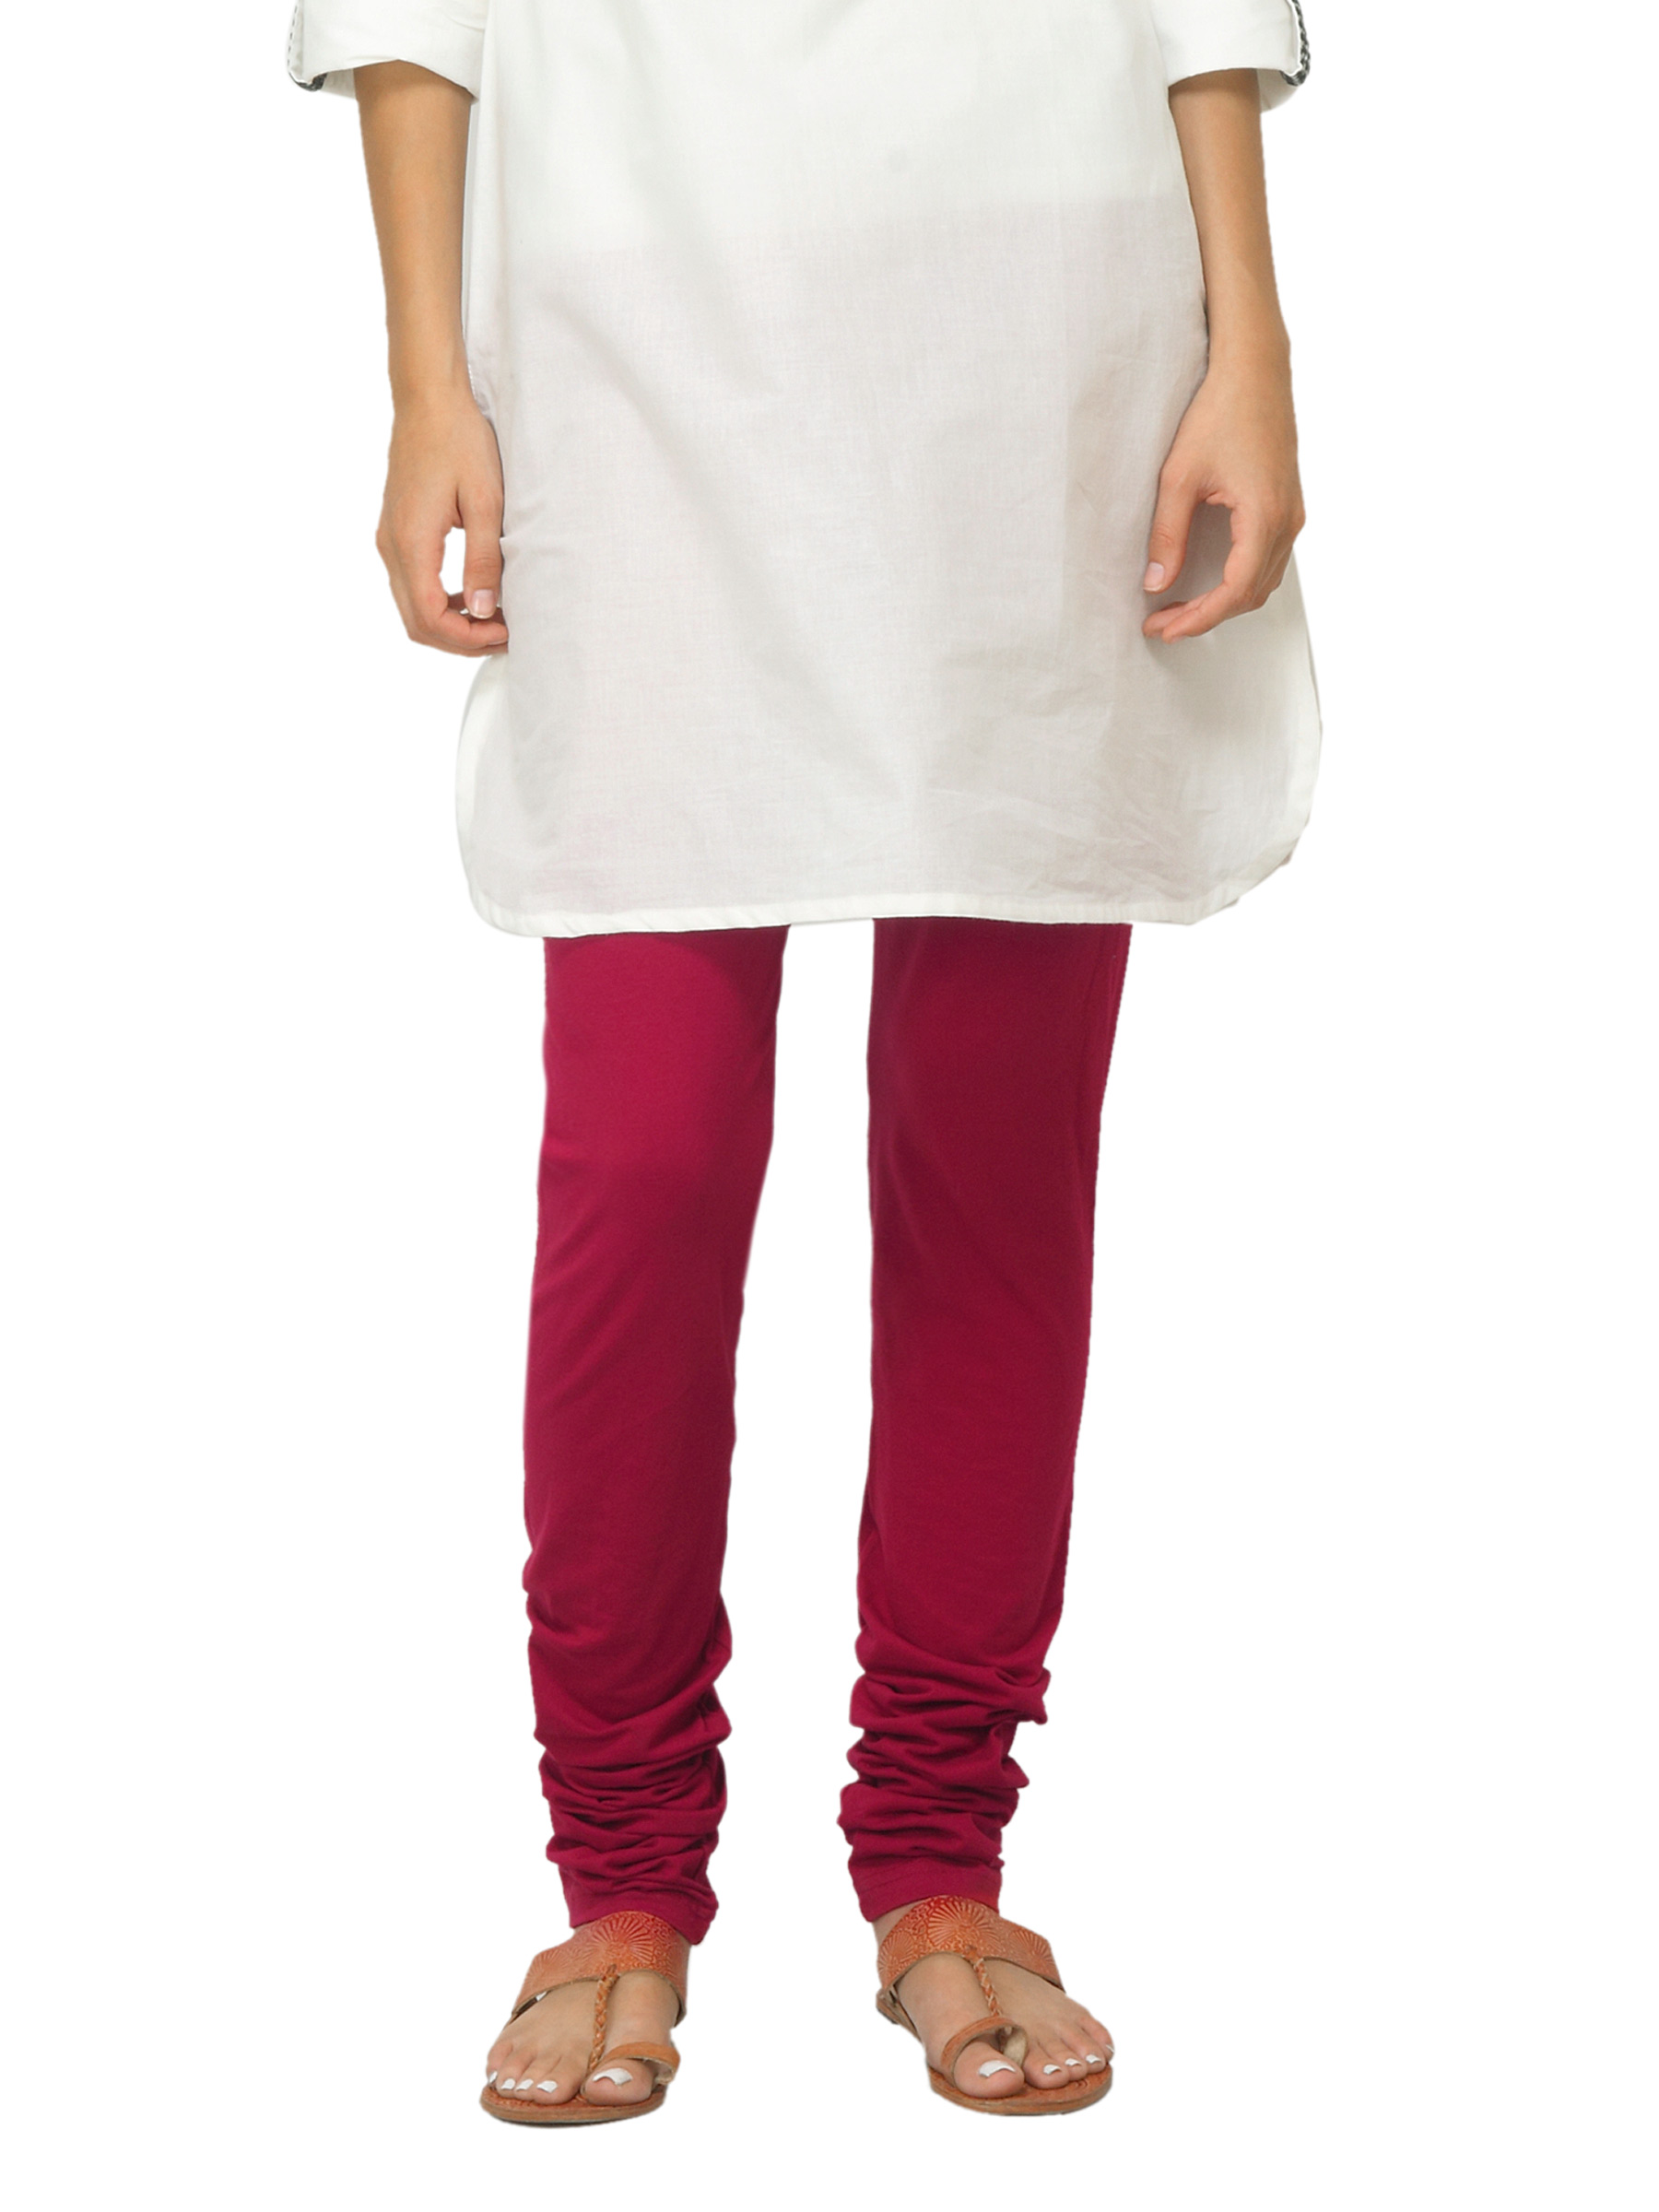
Fabindia Women Red Leggings
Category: Apparel / Bottomwear / Leggings
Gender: Women
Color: Red
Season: Summer 2012
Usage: Ethnic